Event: Nepal Earthquake
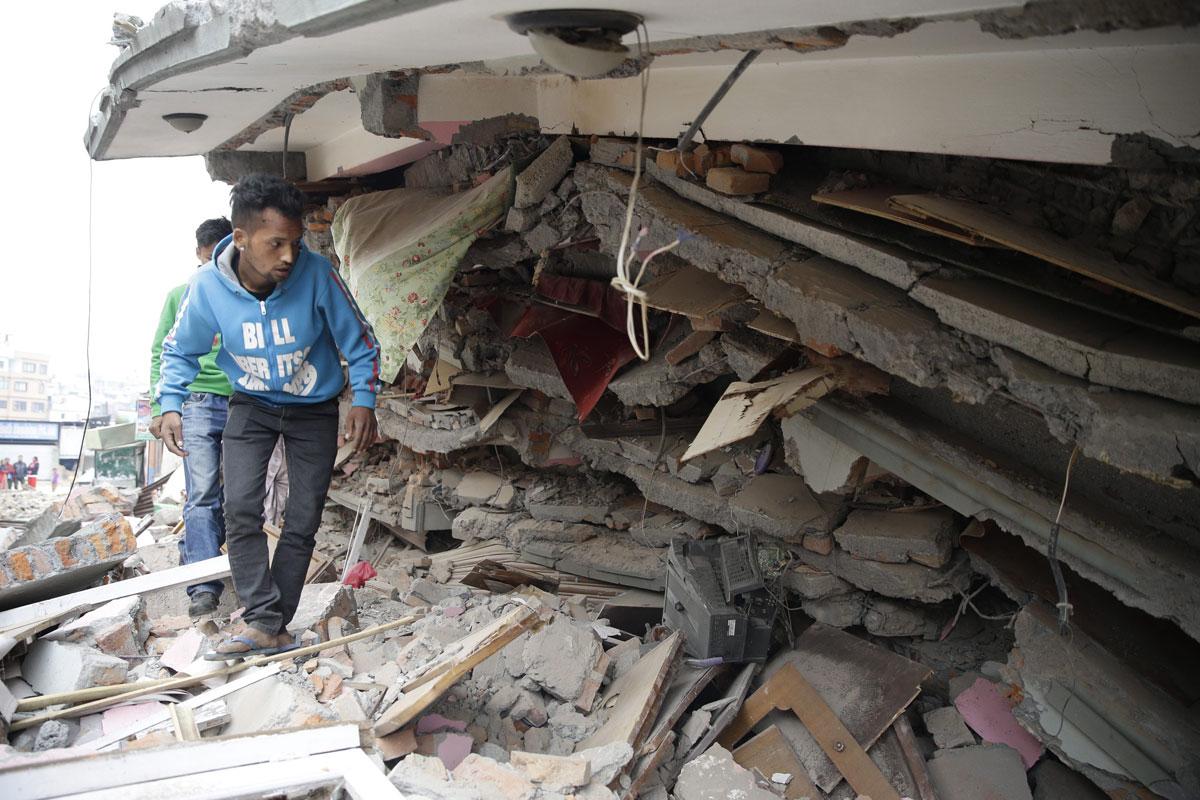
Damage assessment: damage